Tahir al-Jazairi

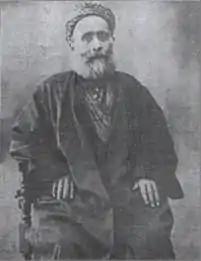

Tahir al-Jaza'iri (1852–1920) was a 19th century Syrian Muslim scholar and educational reformer and Islamic scholar.